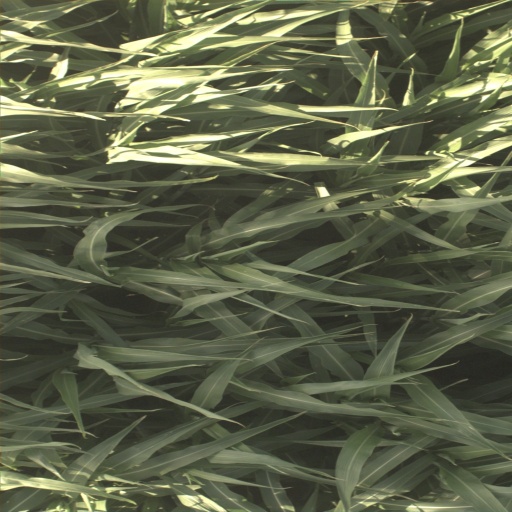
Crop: sorghum